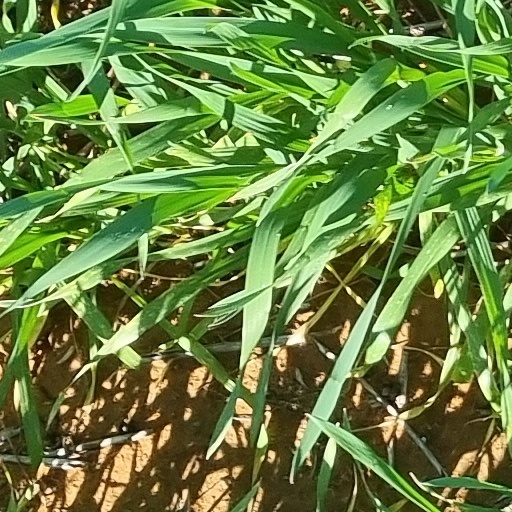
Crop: wheat